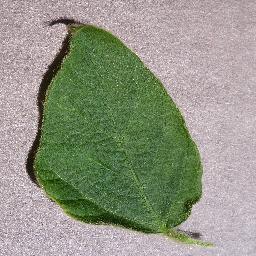
Label: Soybean___healthy